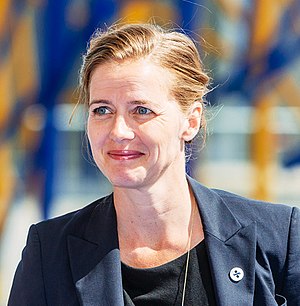
Ellen Trane Nørby
Ellen Trane Nørby i 2017
Ellen Trane Nørby er en dansk politiker, der siden 8. februar 2005 har været medlem af Folketinget og fra 2016 til 2019 sundhedsminister.